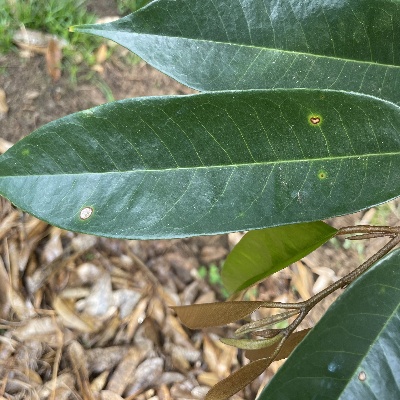
Label: Leaf_Phomopsis